Gough Whitlam

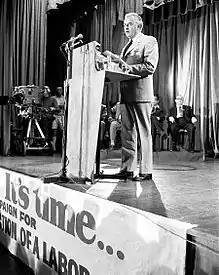
Whitlam giving a speech during the 1972 election campaign

In March 1971, the resentment against Gorton came to a head when a confidence vote in the Liberal caucus resulted in a tie. Declaring that this was a sign he no longer had the confidence of the party, Gorton resigned, and William McMahon was elected his successor. With the Liberals in turmoil, Whitlam and the ALP sought to gain public trust as a credible government-in-waiting. The party's actions, such as its abandonment of the White Australia policy, gained favourable media attention. The Labor leader flew to Papua New Guinea and pledged himself to the independence of what was then under Australian trusteeship. In 1971, Whitlam flew to Beijing and met with Chinese officials, including Zhou Enlai. McMahon attacked Whitlam for the visit and claimed that the Chinese had manipulated him. This attack backfired when US President Richard Nixon announced that he would visit China the following year. His National Security Advisor, Henry Kissinger, visited Beijing between 9–11 July (less than a week after Whitlam's visit), and, unknown to Whitlam, some of Kissinger's staff had been in Beijing at the same time as the Labor delegation. According to Whitlam biographer Jenny Hocking, the incident transformed Whitlam into an international statesman, while McMahon was seen as reacting defensively to Whitlam's foreign policy ventures. Other errors by McMahon, such as a confused ad-lib speech while visiting Washington, and a statement to Indonesia's President Suharto that Australia was a "west European nation", also damaged the government.